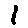
Label: 1